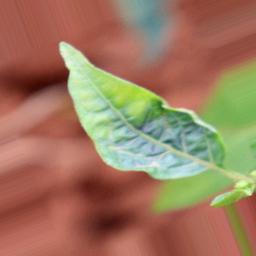
Label: nutritional